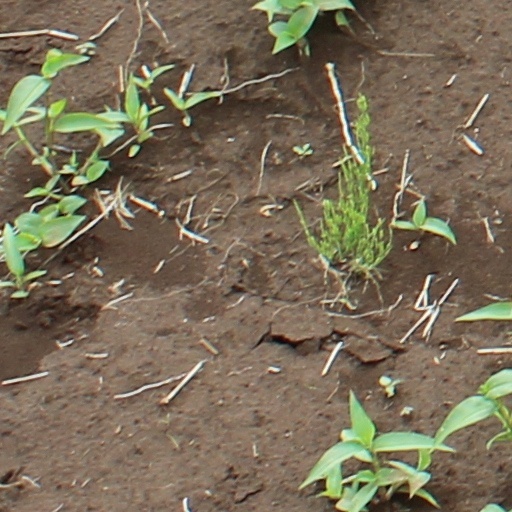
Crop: wheat